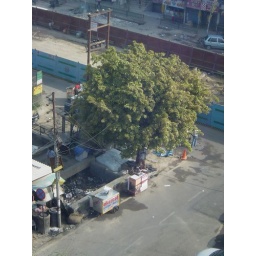
Filling the refrigerated drinking water trolley ready for another hot day (the white under the tree are ice blocks)